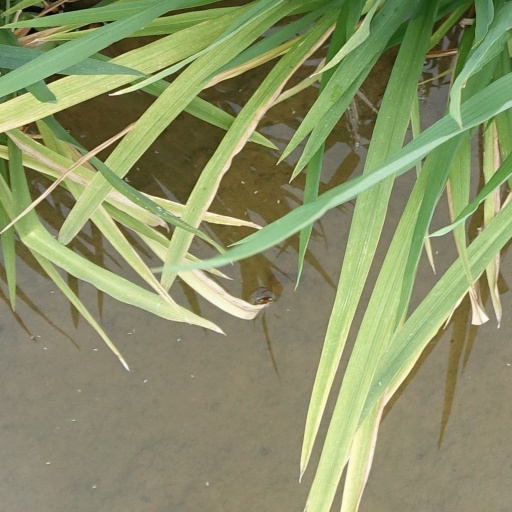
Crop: rice